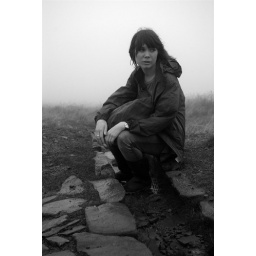
My friend Sue in some bleak hill-top kitchen sink film. Taken at Pen Y Fan, Brecon Beacons.